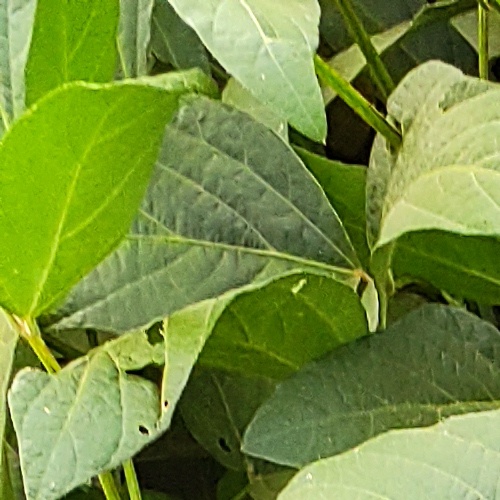
Label: Caterpillar